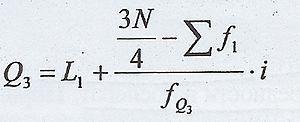
Formule X-33 est le 51ᵉ roman de la série Bob Morane écrit par Henri Vernes et publié en 1962 par les éditions Gérard et Cie dans la collection Marabout junior.